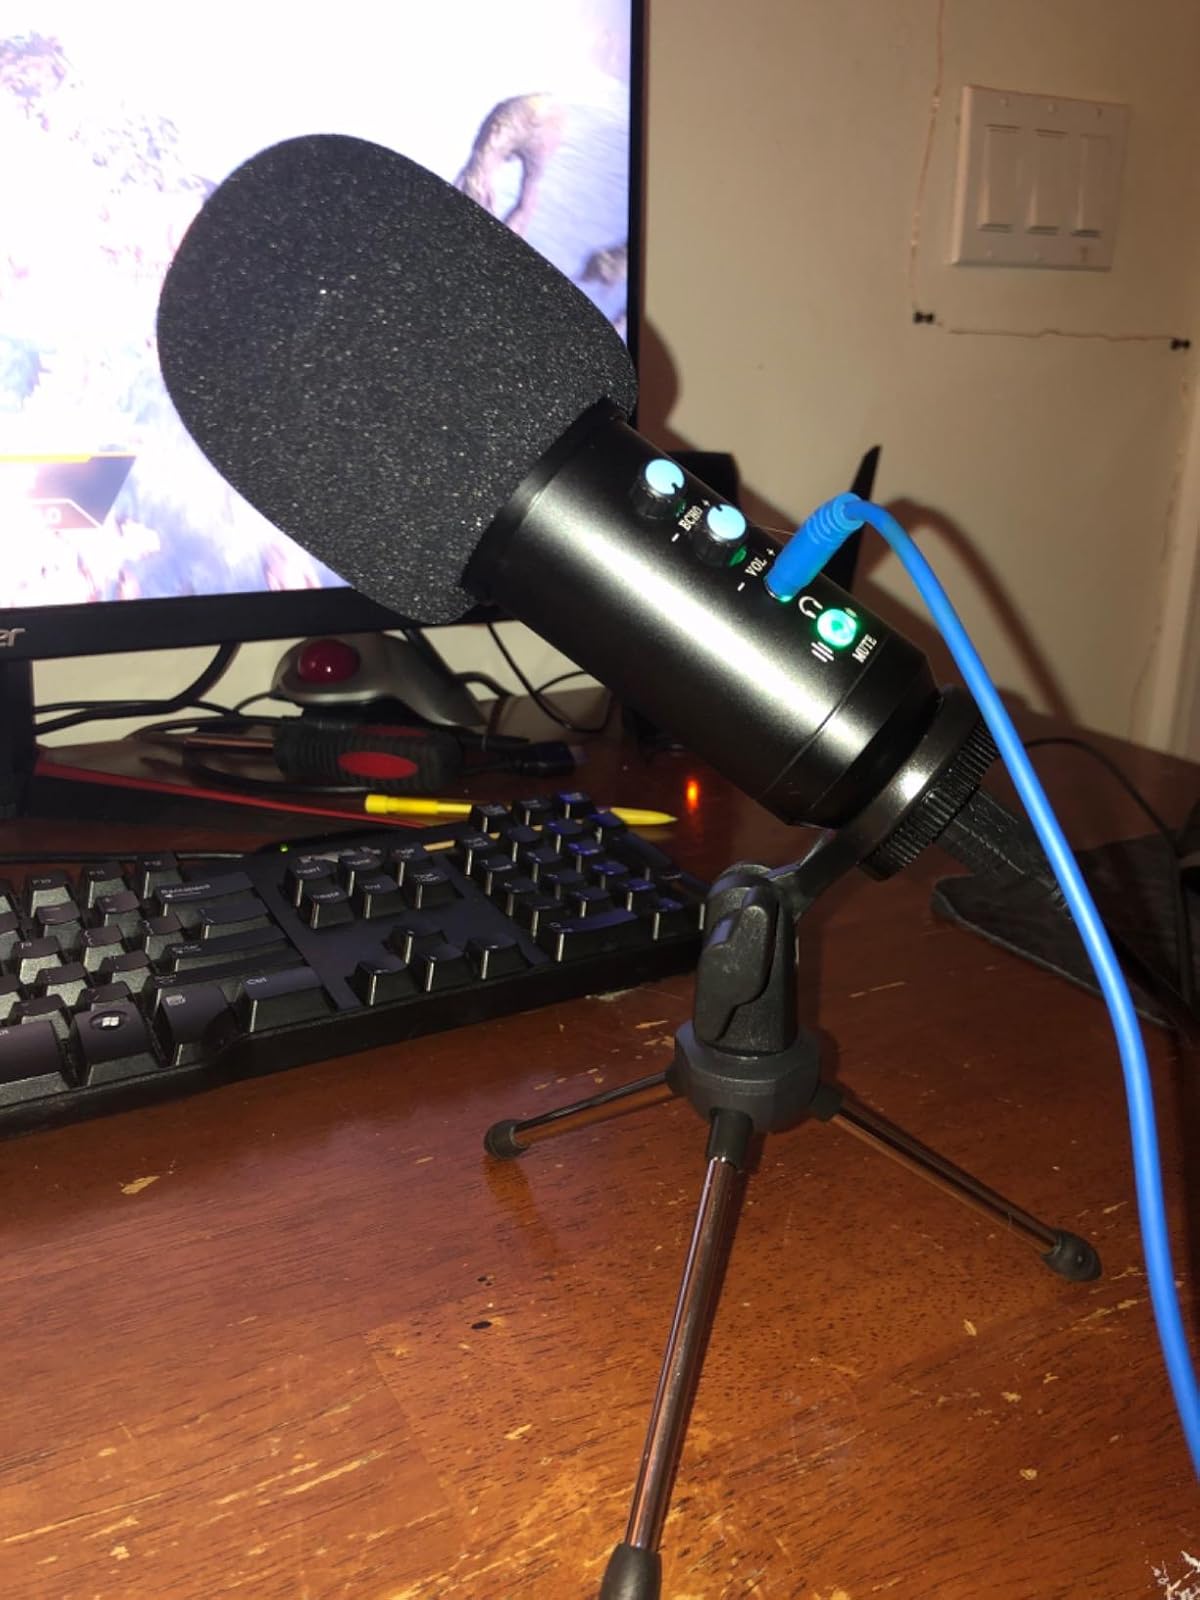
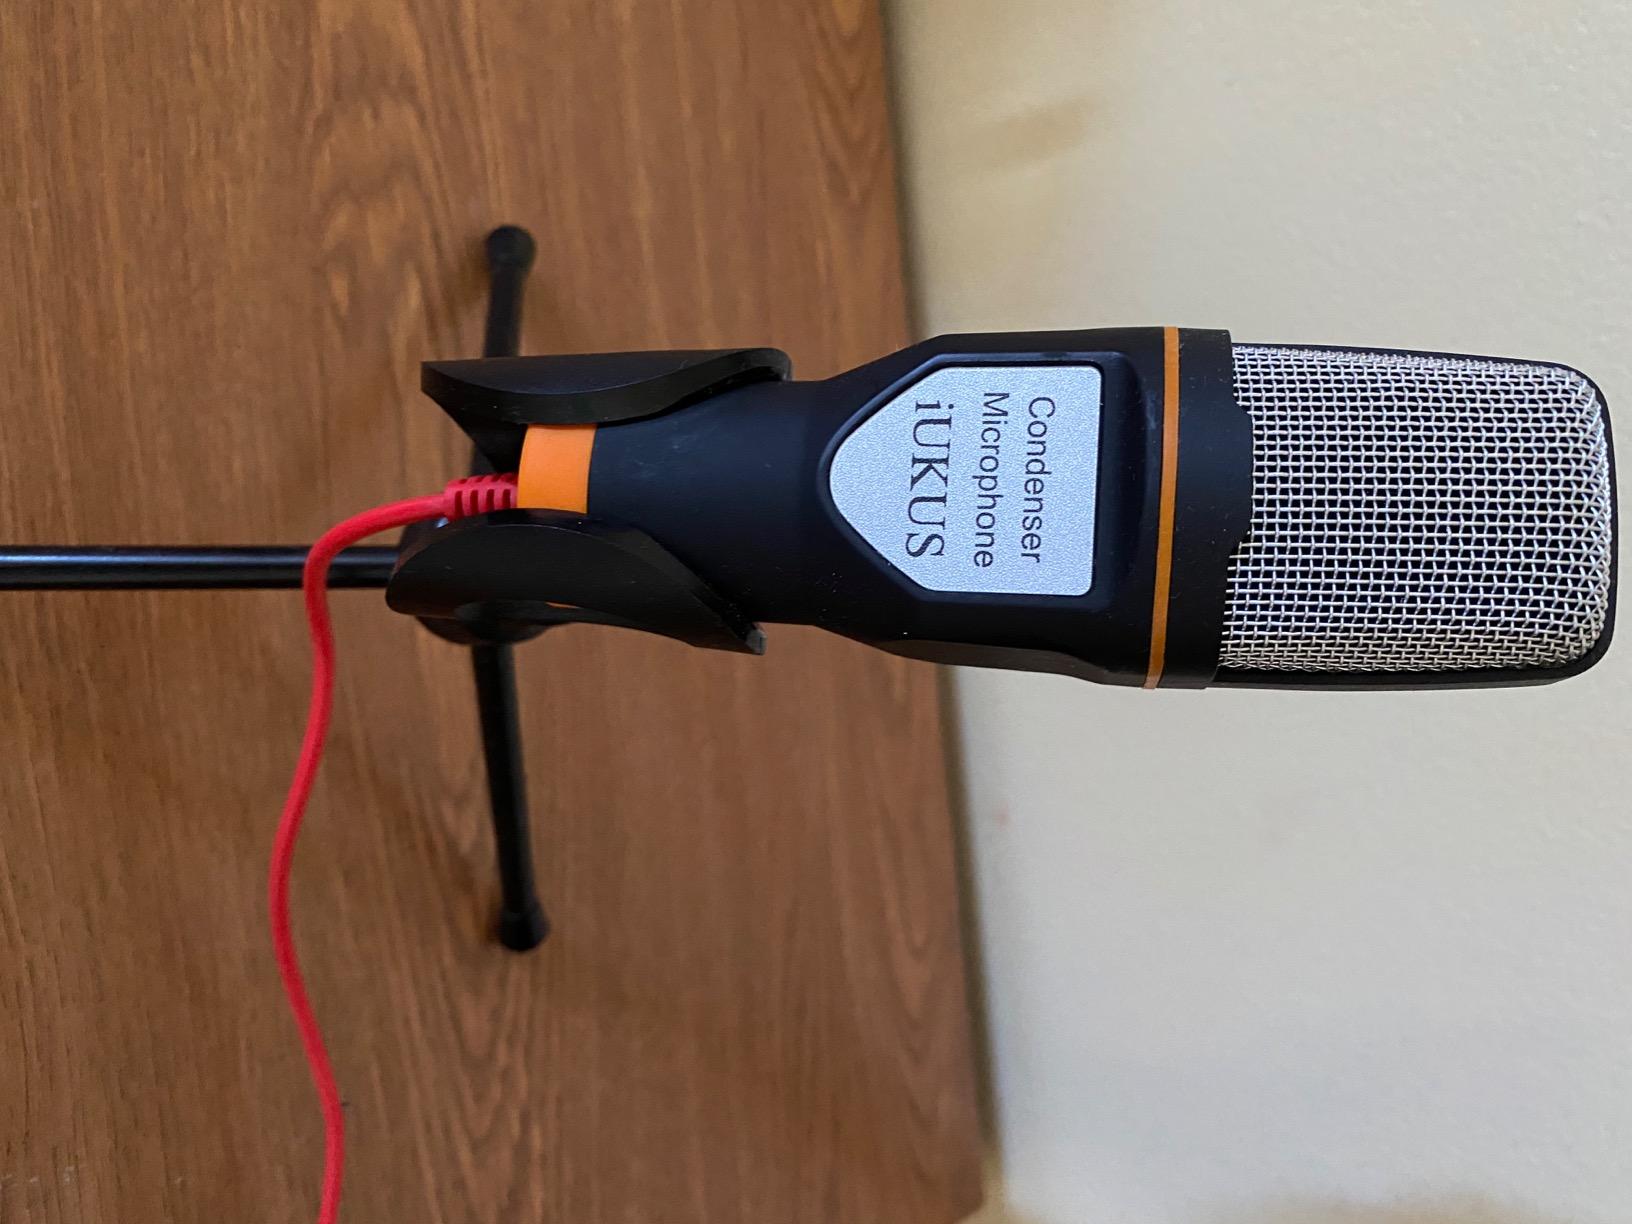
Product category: microphone
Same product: no